Saltdal Church

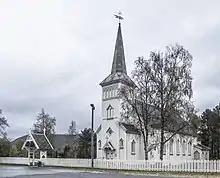

The earliest existing historical records of the church date back to the year 1612, but the church was likely founded in the Late Middle Ages. The church was located at the Saltnes farm, about to the southeast of the present location of the church. The parish priest in 1612 was Morten Olsen and he served the Saltdal parish until his death in 1647. In 1656, the old church was torn down and a new church was built on the same site. On 8 June 1770, Saltdal became its own prestegjeld. In 1774-1778 the church was thoroughly renovated and enlarged by converting it to a cruciform design (some sources say that it was completely torn down and rebuilt rather than simply renovated).